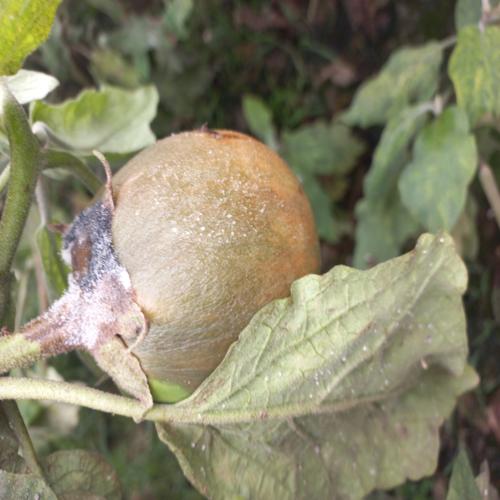
Label: Wet Rot